Emanuel Hurwitz

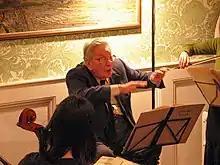
Emanuel Hurwitz conducts an impromptu string ensemble, London, March 2006

Emanuel Hurwitz (7 May 1919 – 19 November 2006) was a British violinist. He was born in London to parents of Russian-Jewish ancestry.